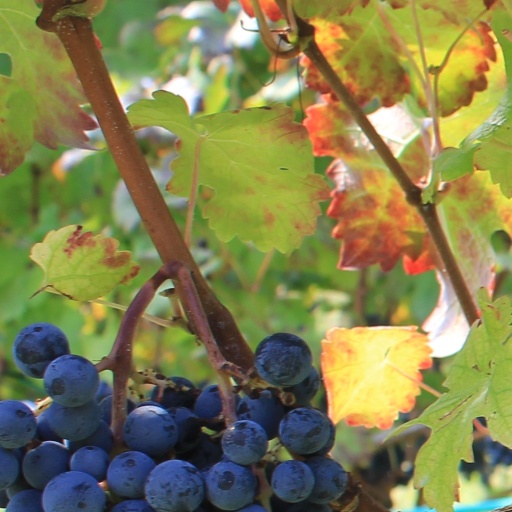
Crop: grape